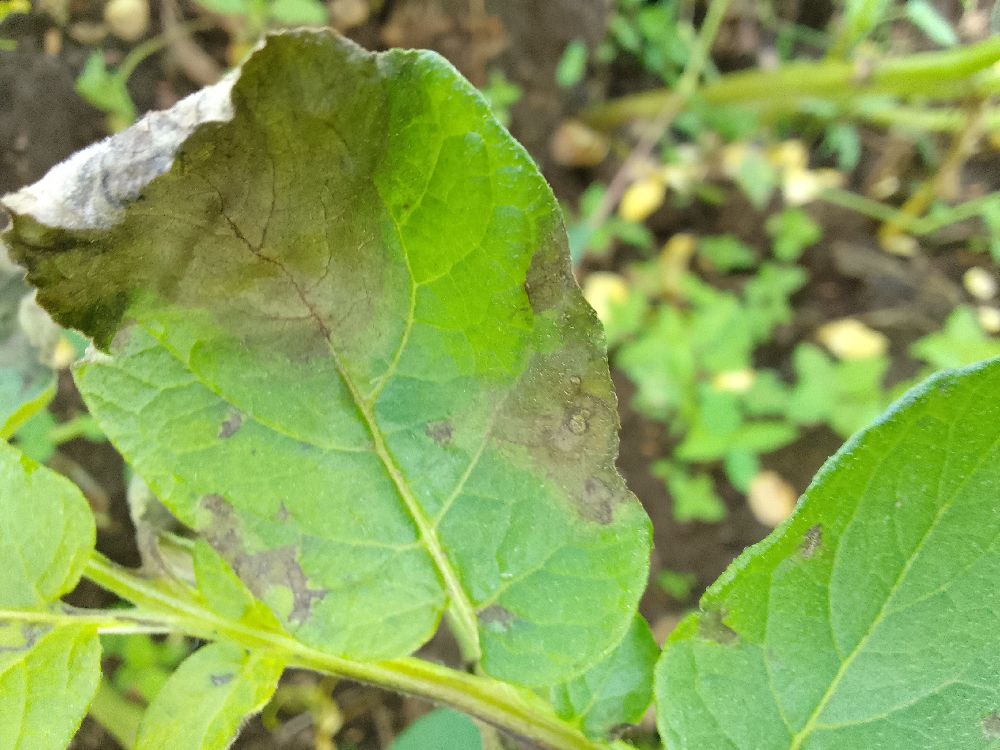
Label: Late blight